Anbe Odi Vaa

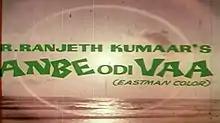
Title card

Anbe Odi Vaa is a 1984 Indian Tamil-language film written, produced, directed and photographed by R. Renjith Kumar. The film stars Mohan and Urvashi. It was released on 12 May 1984.